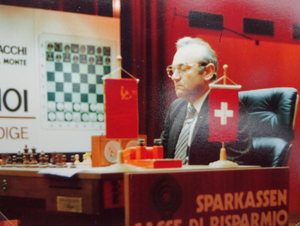
Viktor Lvovitch Kortchnoï, né le 23 mars 1931 à Leningrad, et mort le 6 juin 2016 à Wohlen, est un joueur d’échecs soviétique puis suisse. Il obtint l'asile politique de la Suisse en 1978, puis la nationalité suisse en 1992. Après sa défection de l'Union soviétique en 1976, Kortchnoï disputa deux matchs de championnat du monde d'échecs — en 1978 et en 1981 — et perdit à chaque fois contre le numéro un soviétique Anatoli Karpov, de vingt ans son cadet.